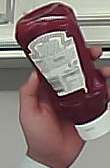
Product: heinz_ketchup